Greeks in Austria

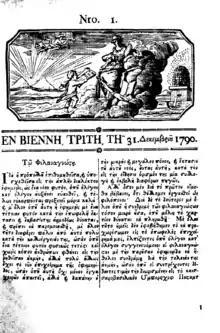
"Ephimeris", a Greek newspaper issued in Vienna

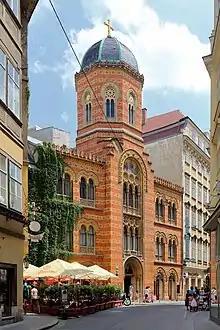
View of the Greek Orthodox church of Vienna

Greeks in Austria number between 5,000 and 18,000 people. They are located all around the country, but the main community is located in Vienna.